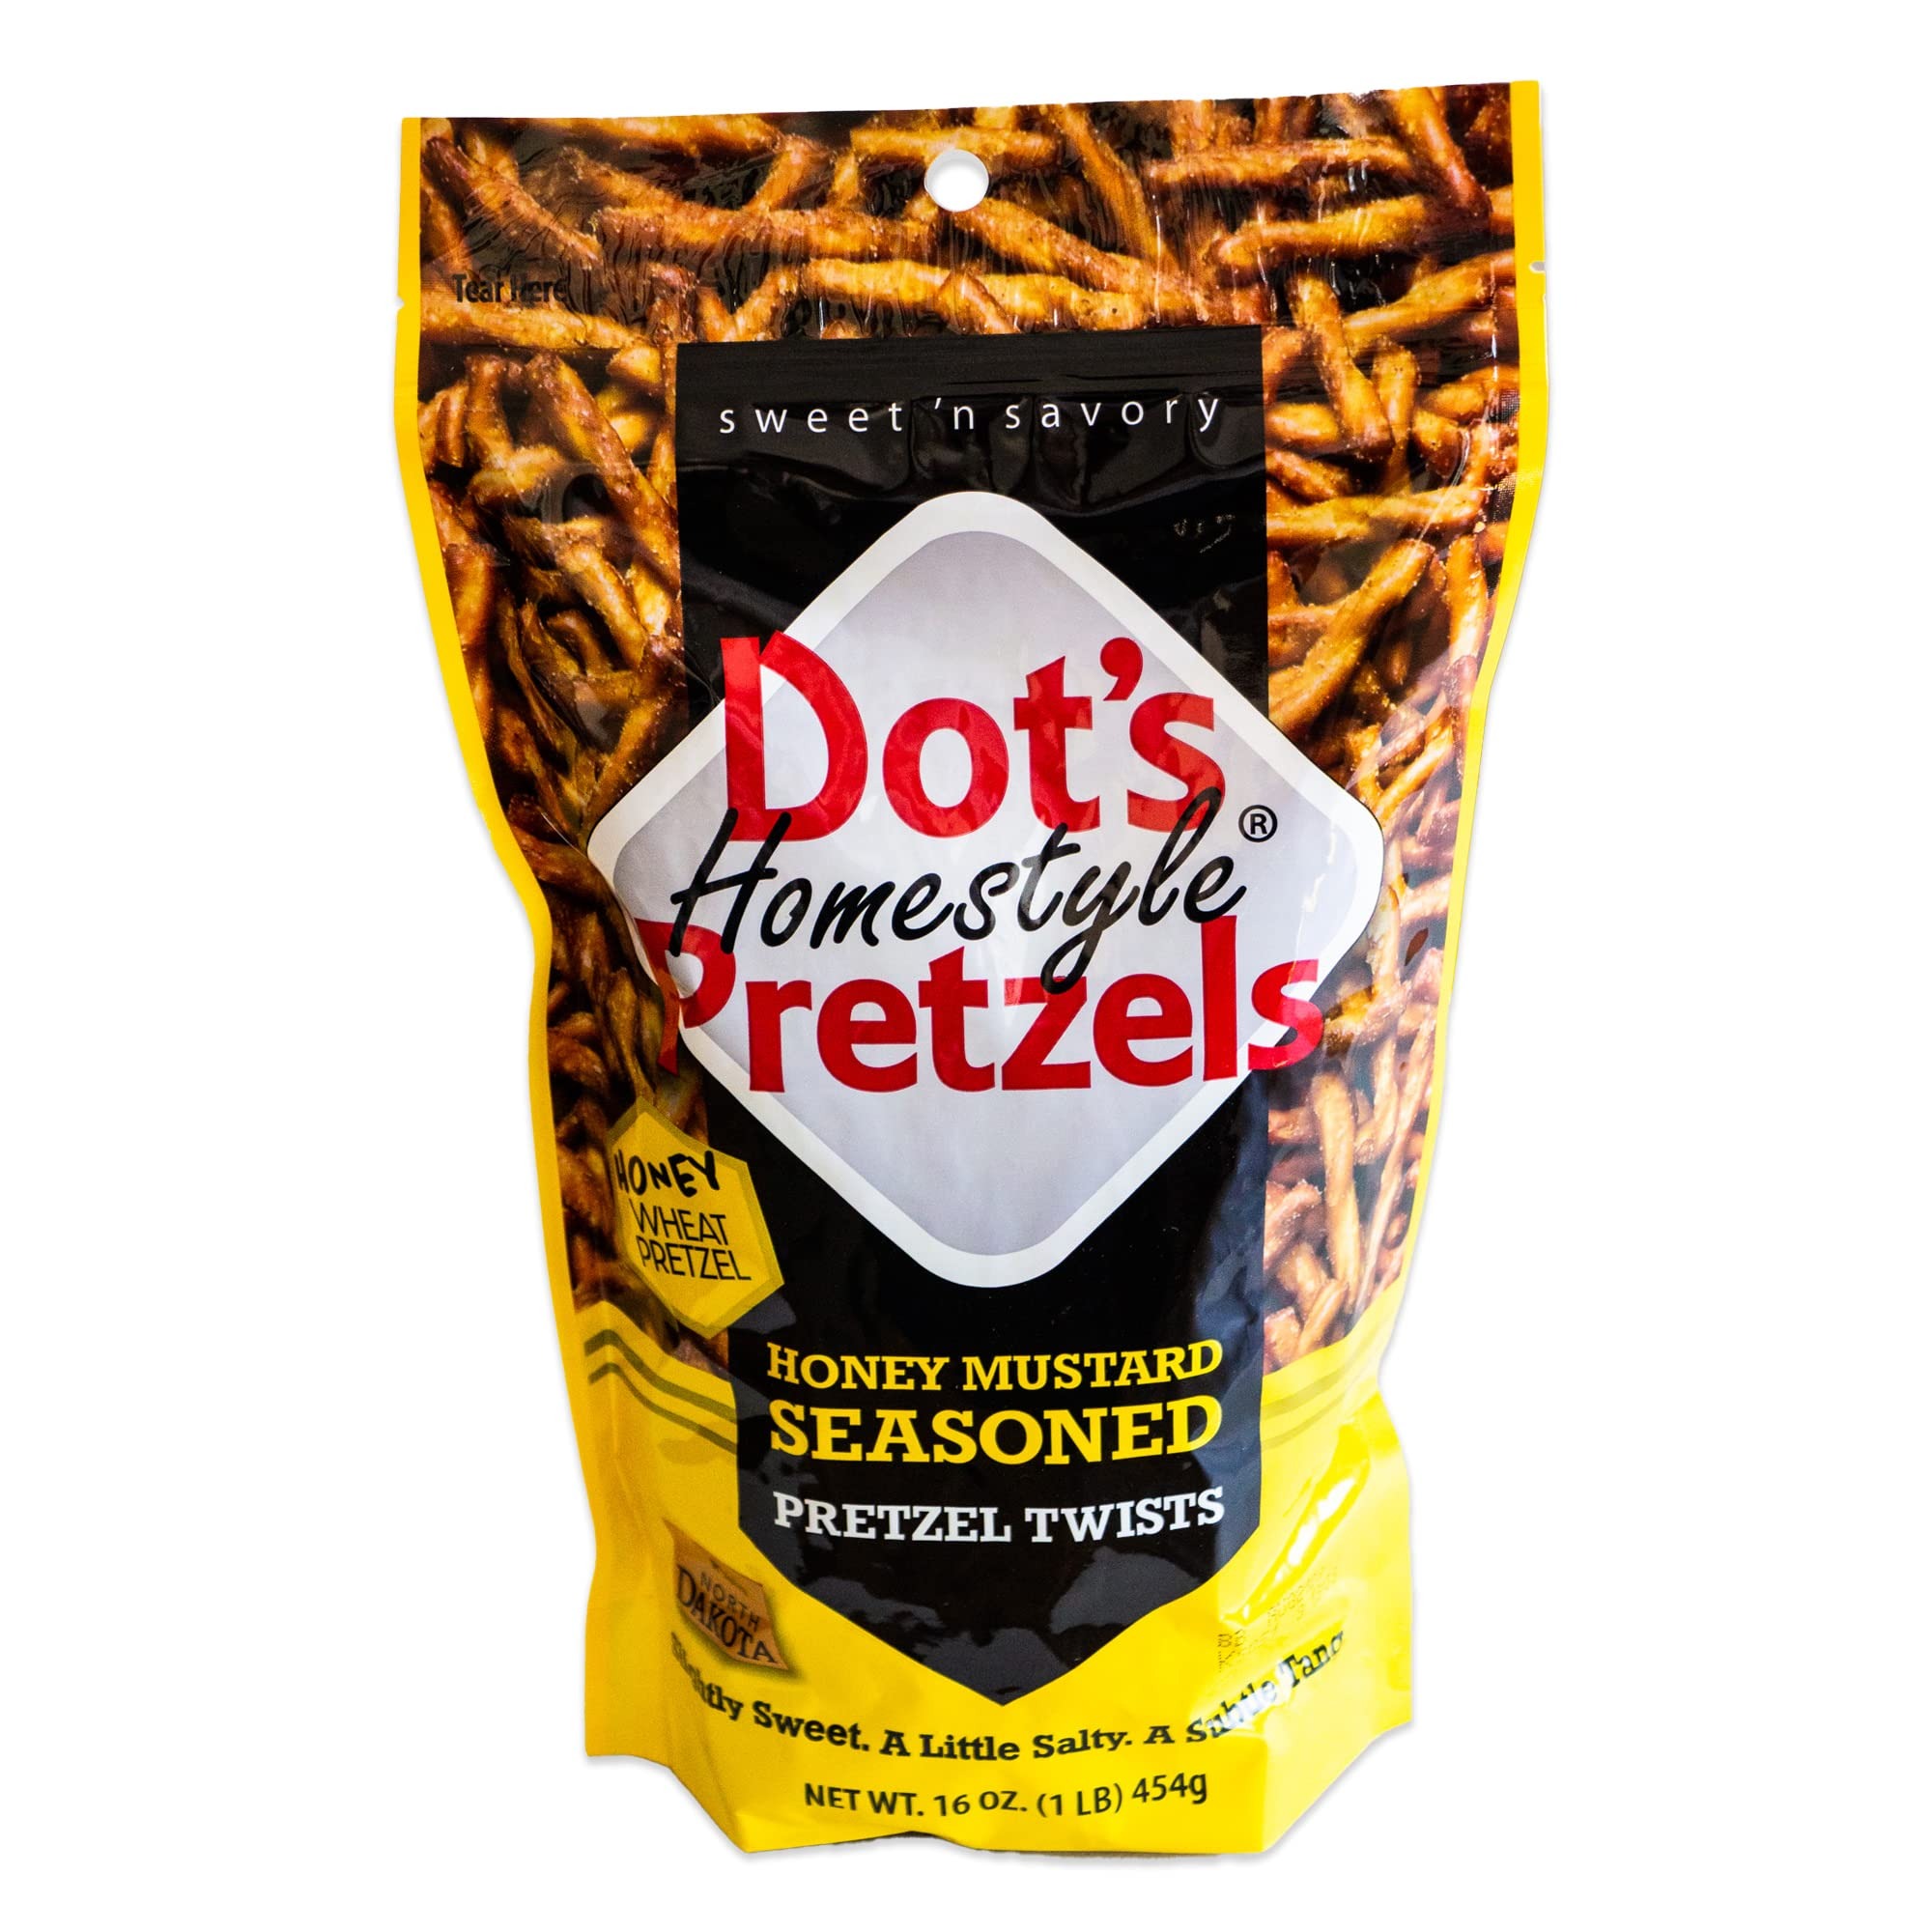
Item Name: Dot's Honey Mustard Seasoned Pretzel Twist - Sweet and Tangy Mustard Honey Pretzel Sticks - 1, 16oz bag
Bullet Point 1: HONEY MUSTARD REVOLUTION - Get ready for a flavor revolution with these mouthwatering pretzel twists with a perfect tangy punch of mustard and sweet honey with a golden buttery finish.
Bullet Point 2: IRRESISTIBLY CRUNCHY - Indulge in the satisfying crunch of Dot's Honey Mustard Pretzel Twists, baked to golden perfection for the ultimate snacking experience.
Bullet Point 3: BUTTERY DELIGHT - Savor the creamy golden buttery flavor to perfectly balance the zesty and tangy honey mustard gourmet flavor
Bullet Point 4: FAMILY, OFFICE, PARTY - Delight your family or co-workers with this awesome pretzel variety. Pretzel connoisseurs will appreciate the selection.
Bullet Point 5: SECURELY PACKAGED - We spend the extra time and care to make sure you receive the freshest pretzels in the best condition. If anything goes wrong, we promise to make things right!
Product Description: <b>Dot's Honey Mustard Seasoned Pretzel Twist - Sweet and Tangy Mustard Honey Pretzel Sticks - 1, 16oz bag<b> <br><br> <b>Honey Mustard Delight!<b> <br><br> Get ready to twist and shout with our Dot's Honey Mustard Pretzel Twists! These little gems are a flavor revolution, combining the zesty tang of mustard with the sweet allure of honey. <br><br> Each bite is a pretzel party in your mouth! Crunchy, crispy, buttery and irresistibly tasty, these pretzel twists are perfect for snacking, sharing, and all party occasions! <br><br> So go ahead, treat your taste buds to a twist they won't forget. Get your hands on our Honey Mustard Pretzel Twists and let the snacking extravaganza begin!
Value: 16.0
Unit: Ounce

Price: 6.99